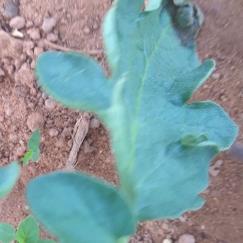
Crop: Tomato
Condition: virosis-d